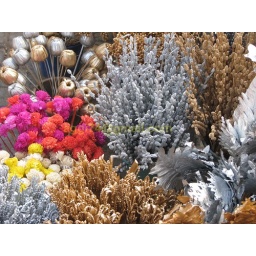
Scenes from the wholesale flower market near Connaught Place.Scenes from the wholesale flower market near Connaught Place.